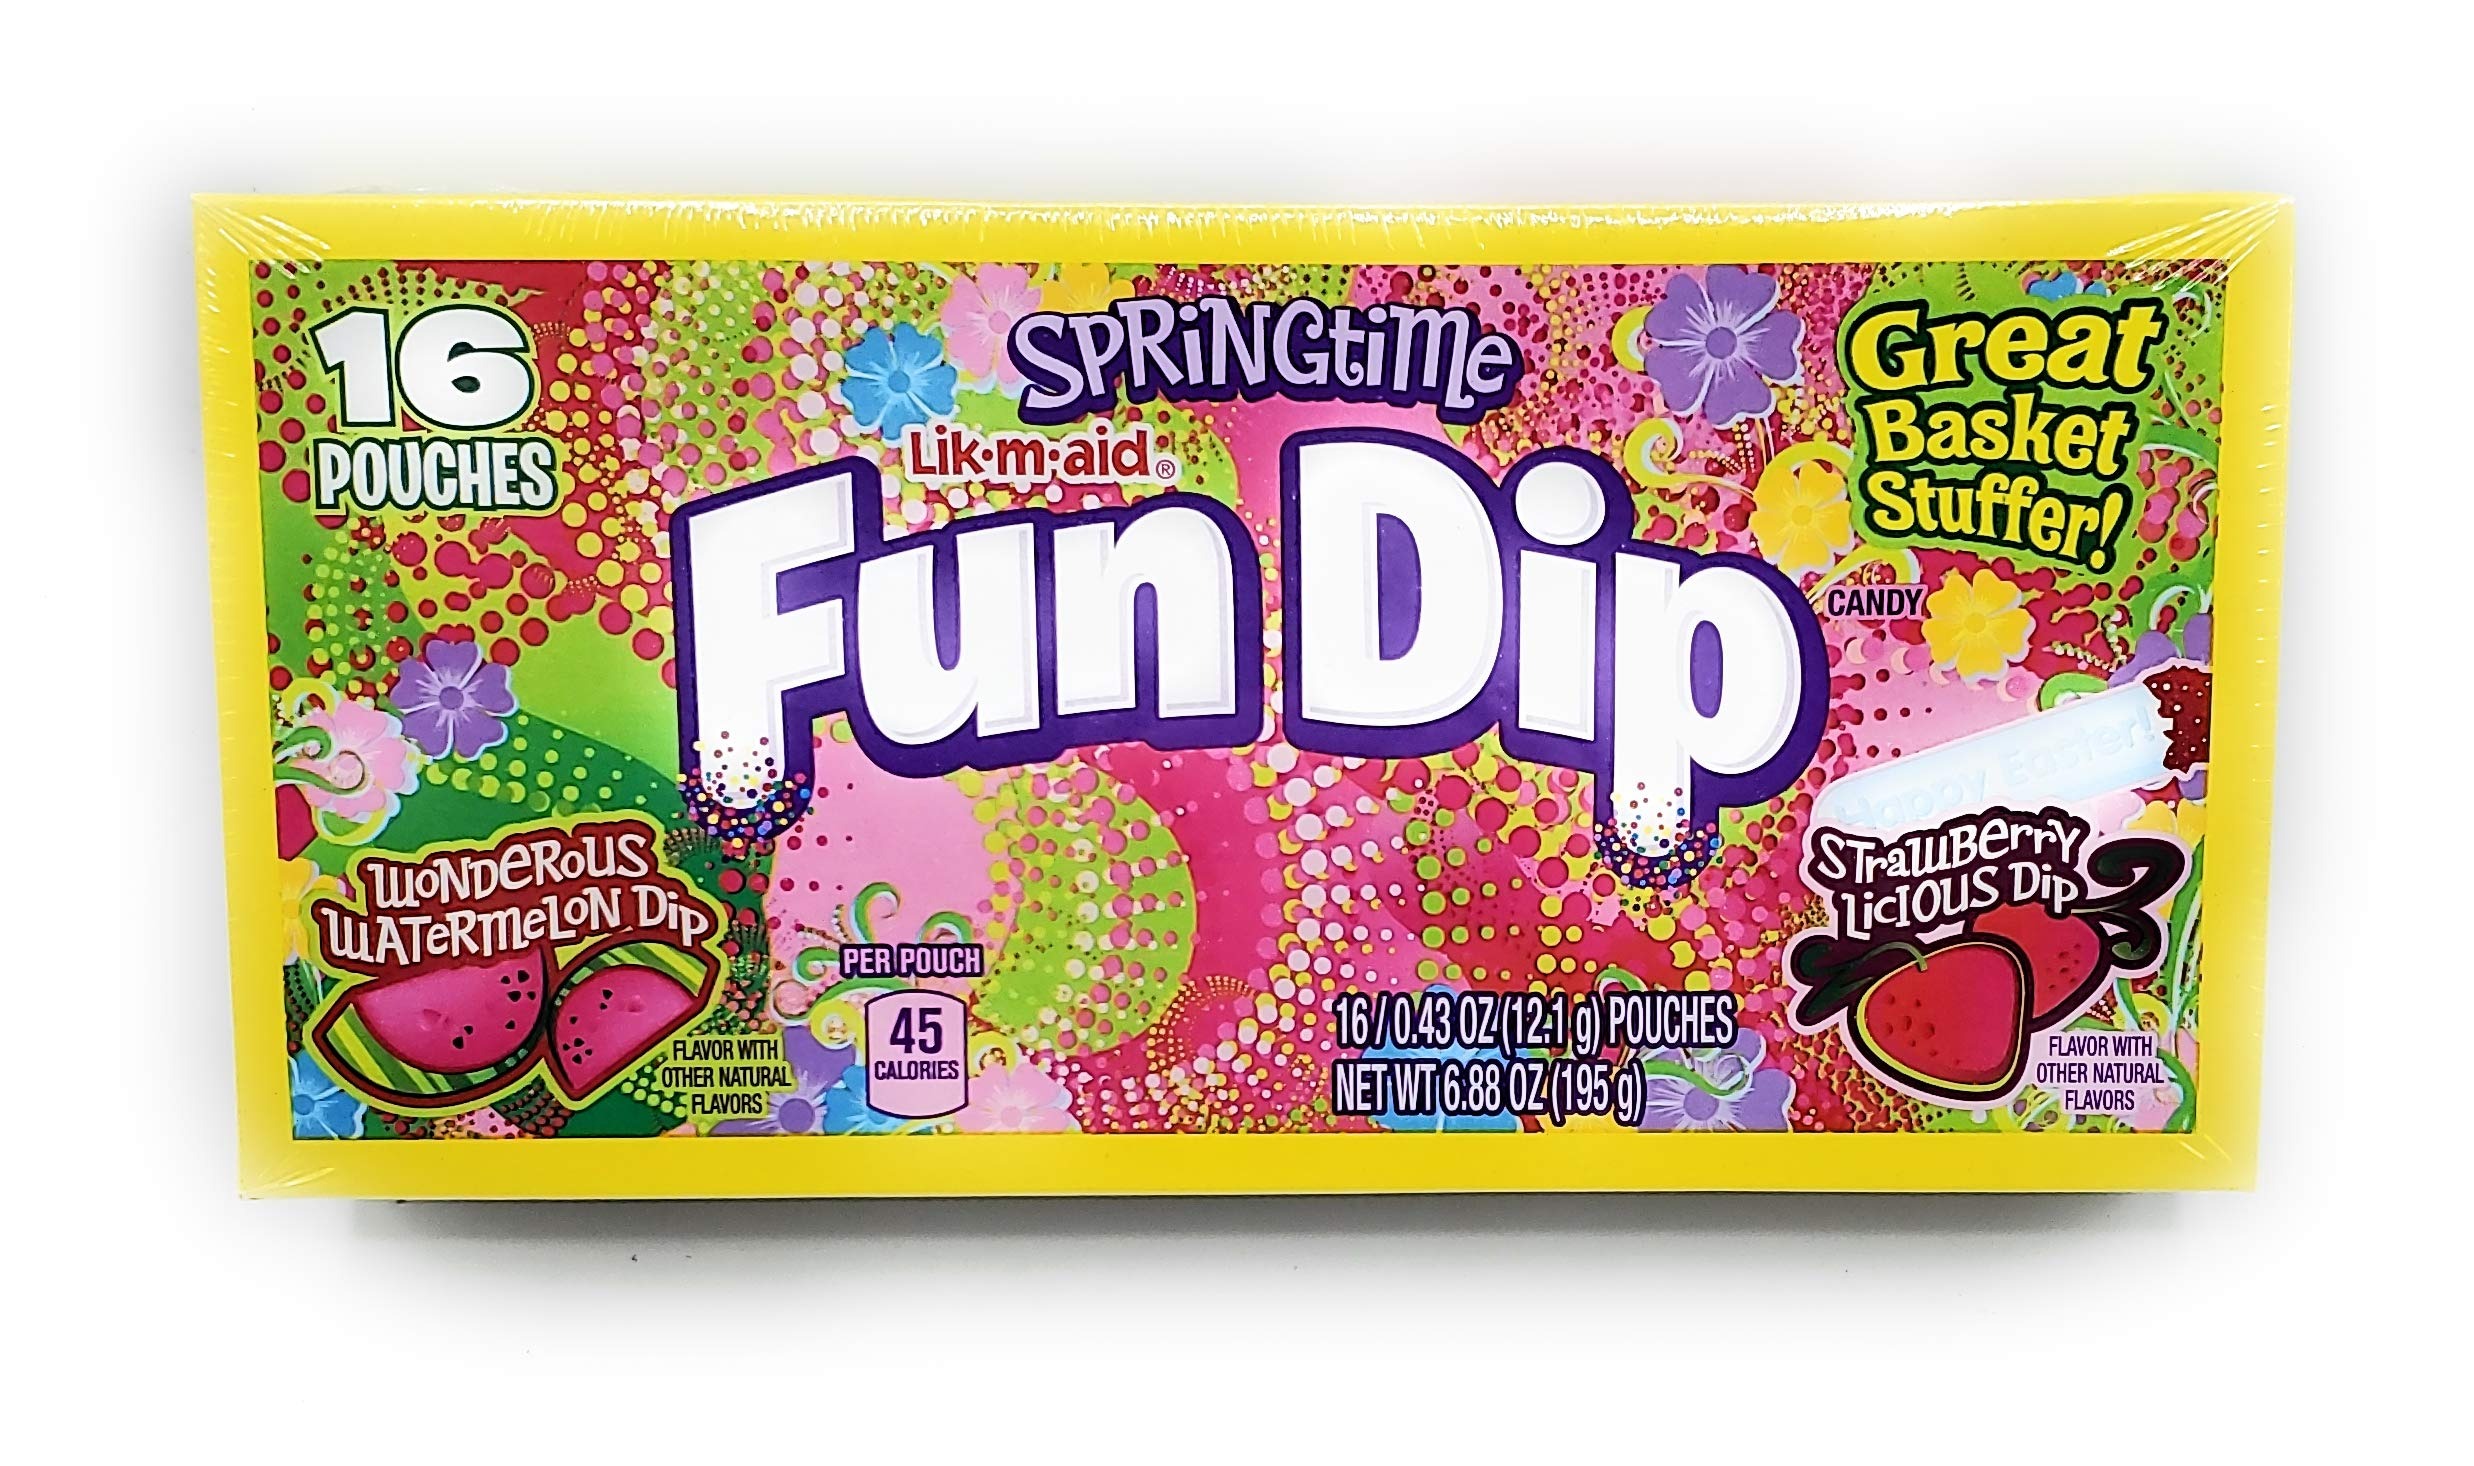
Item Name: Springtime Fun Dip Multi-Pack 16ct.
Bullet Point 1: 16 candy pouches
Bullet Point 2: wonderous-watermelon dip flavor
Bullet Point 3: strawberry-licious dip flavor
Bullet Point 4: What came first: the fun or the egg?
Product Description: Another great product from Wonka! This special Easter Springtime Fundip is sure to add more fun to your Easter celebration!
Value: 6.88
Unit: Ounce

Price: 21.25